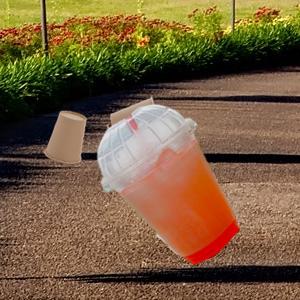
Label: cups